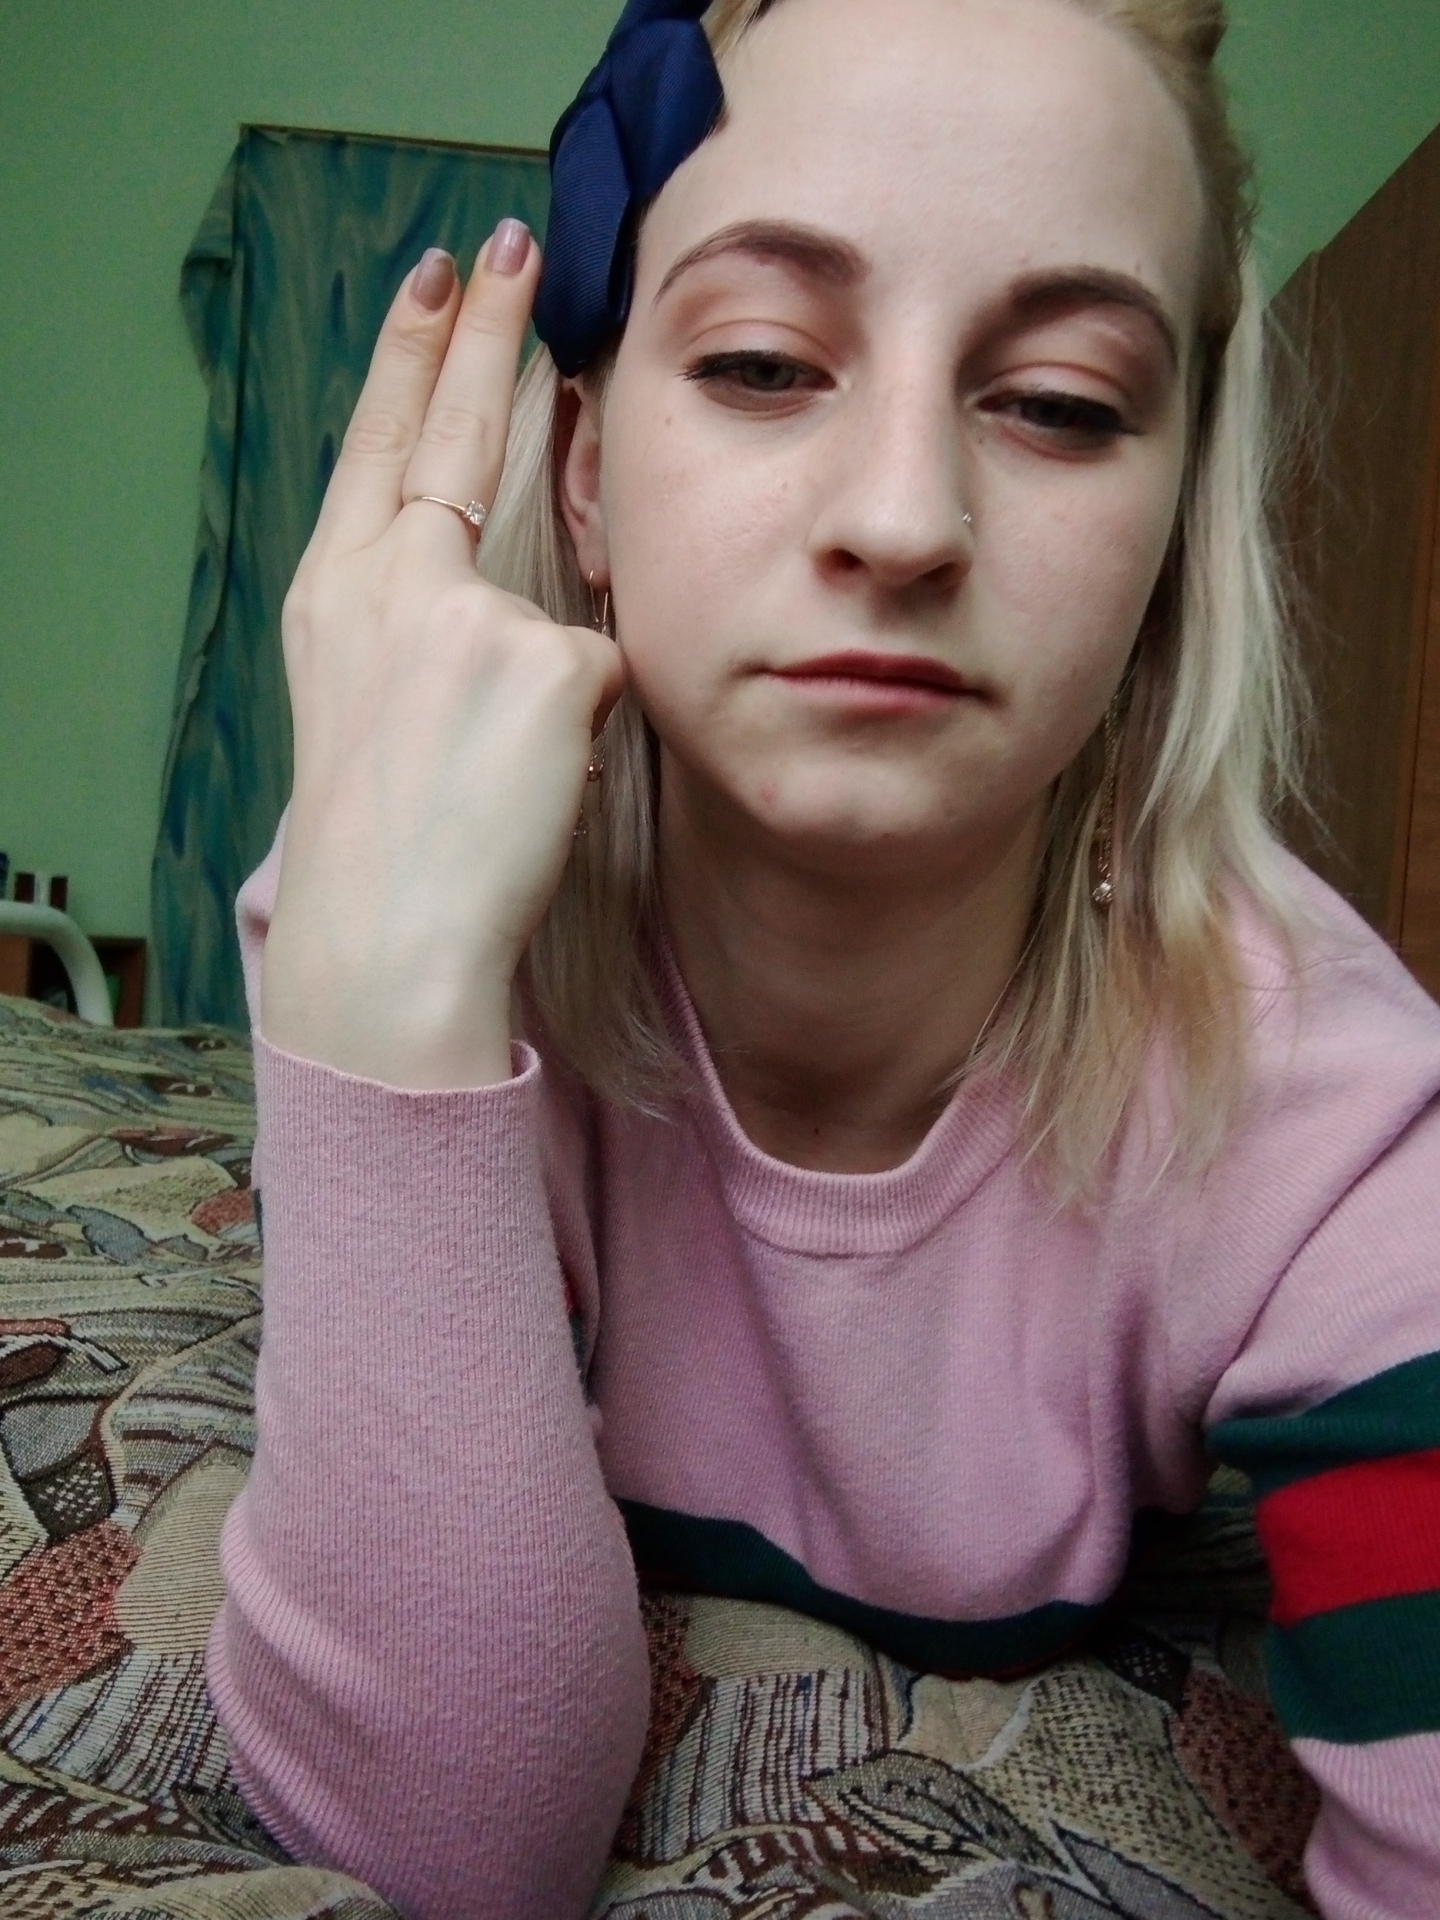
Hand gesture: two_up_inverted